Standard Building (Columbus, Ohio)

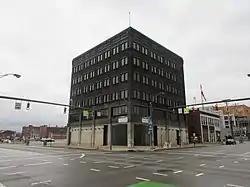

The Standard Building, also known as the Blue Cross Building or as the Gugle Building, is a historic building in Downtown Columbus, Ohio. The building was built in 1912. Early tenants included the Lancaster Tire & Rubber Company, the Mutual Life Insurance Company, Irwin Manufacturing Company, and the Grid Graph Company. It also served as the regional headquarters of Standard Oil of Ohio, from 1917 to 1955, occupying its sixth (top) floor. It was listed on the National Register of Historic Places and the Columbus Register of Historic Properties in 2019. Also in 2019, the building owner Connect Real Estate began redeveloping the building into apartments, with 45 units, including 35 micro studio apartments and 10 one-bedroom units. Connect Real Estate sought the building's historic listings for tax credits in refurbishing it. The realty company owns the adjacent Winders Motor Sales Company building, which it has separately listed on historic registers to make restoration more affordable.